Lima, Ohio

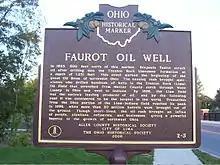
Ohio historical marker outlining Lima's oil history with Faurot

In the early 20th century, Benjamin A. Gramm and his close friend Max Bernstein formed the Gramm-Bernstein Company, which became a pioneer in the motor truck industry. During World War I, Gramm created the "Liberty truck", which was welcomed upon its arrival in Washington, D.C., by President Woodrow Wilson. Thousands were sent to Europe to help the Allied war effort.